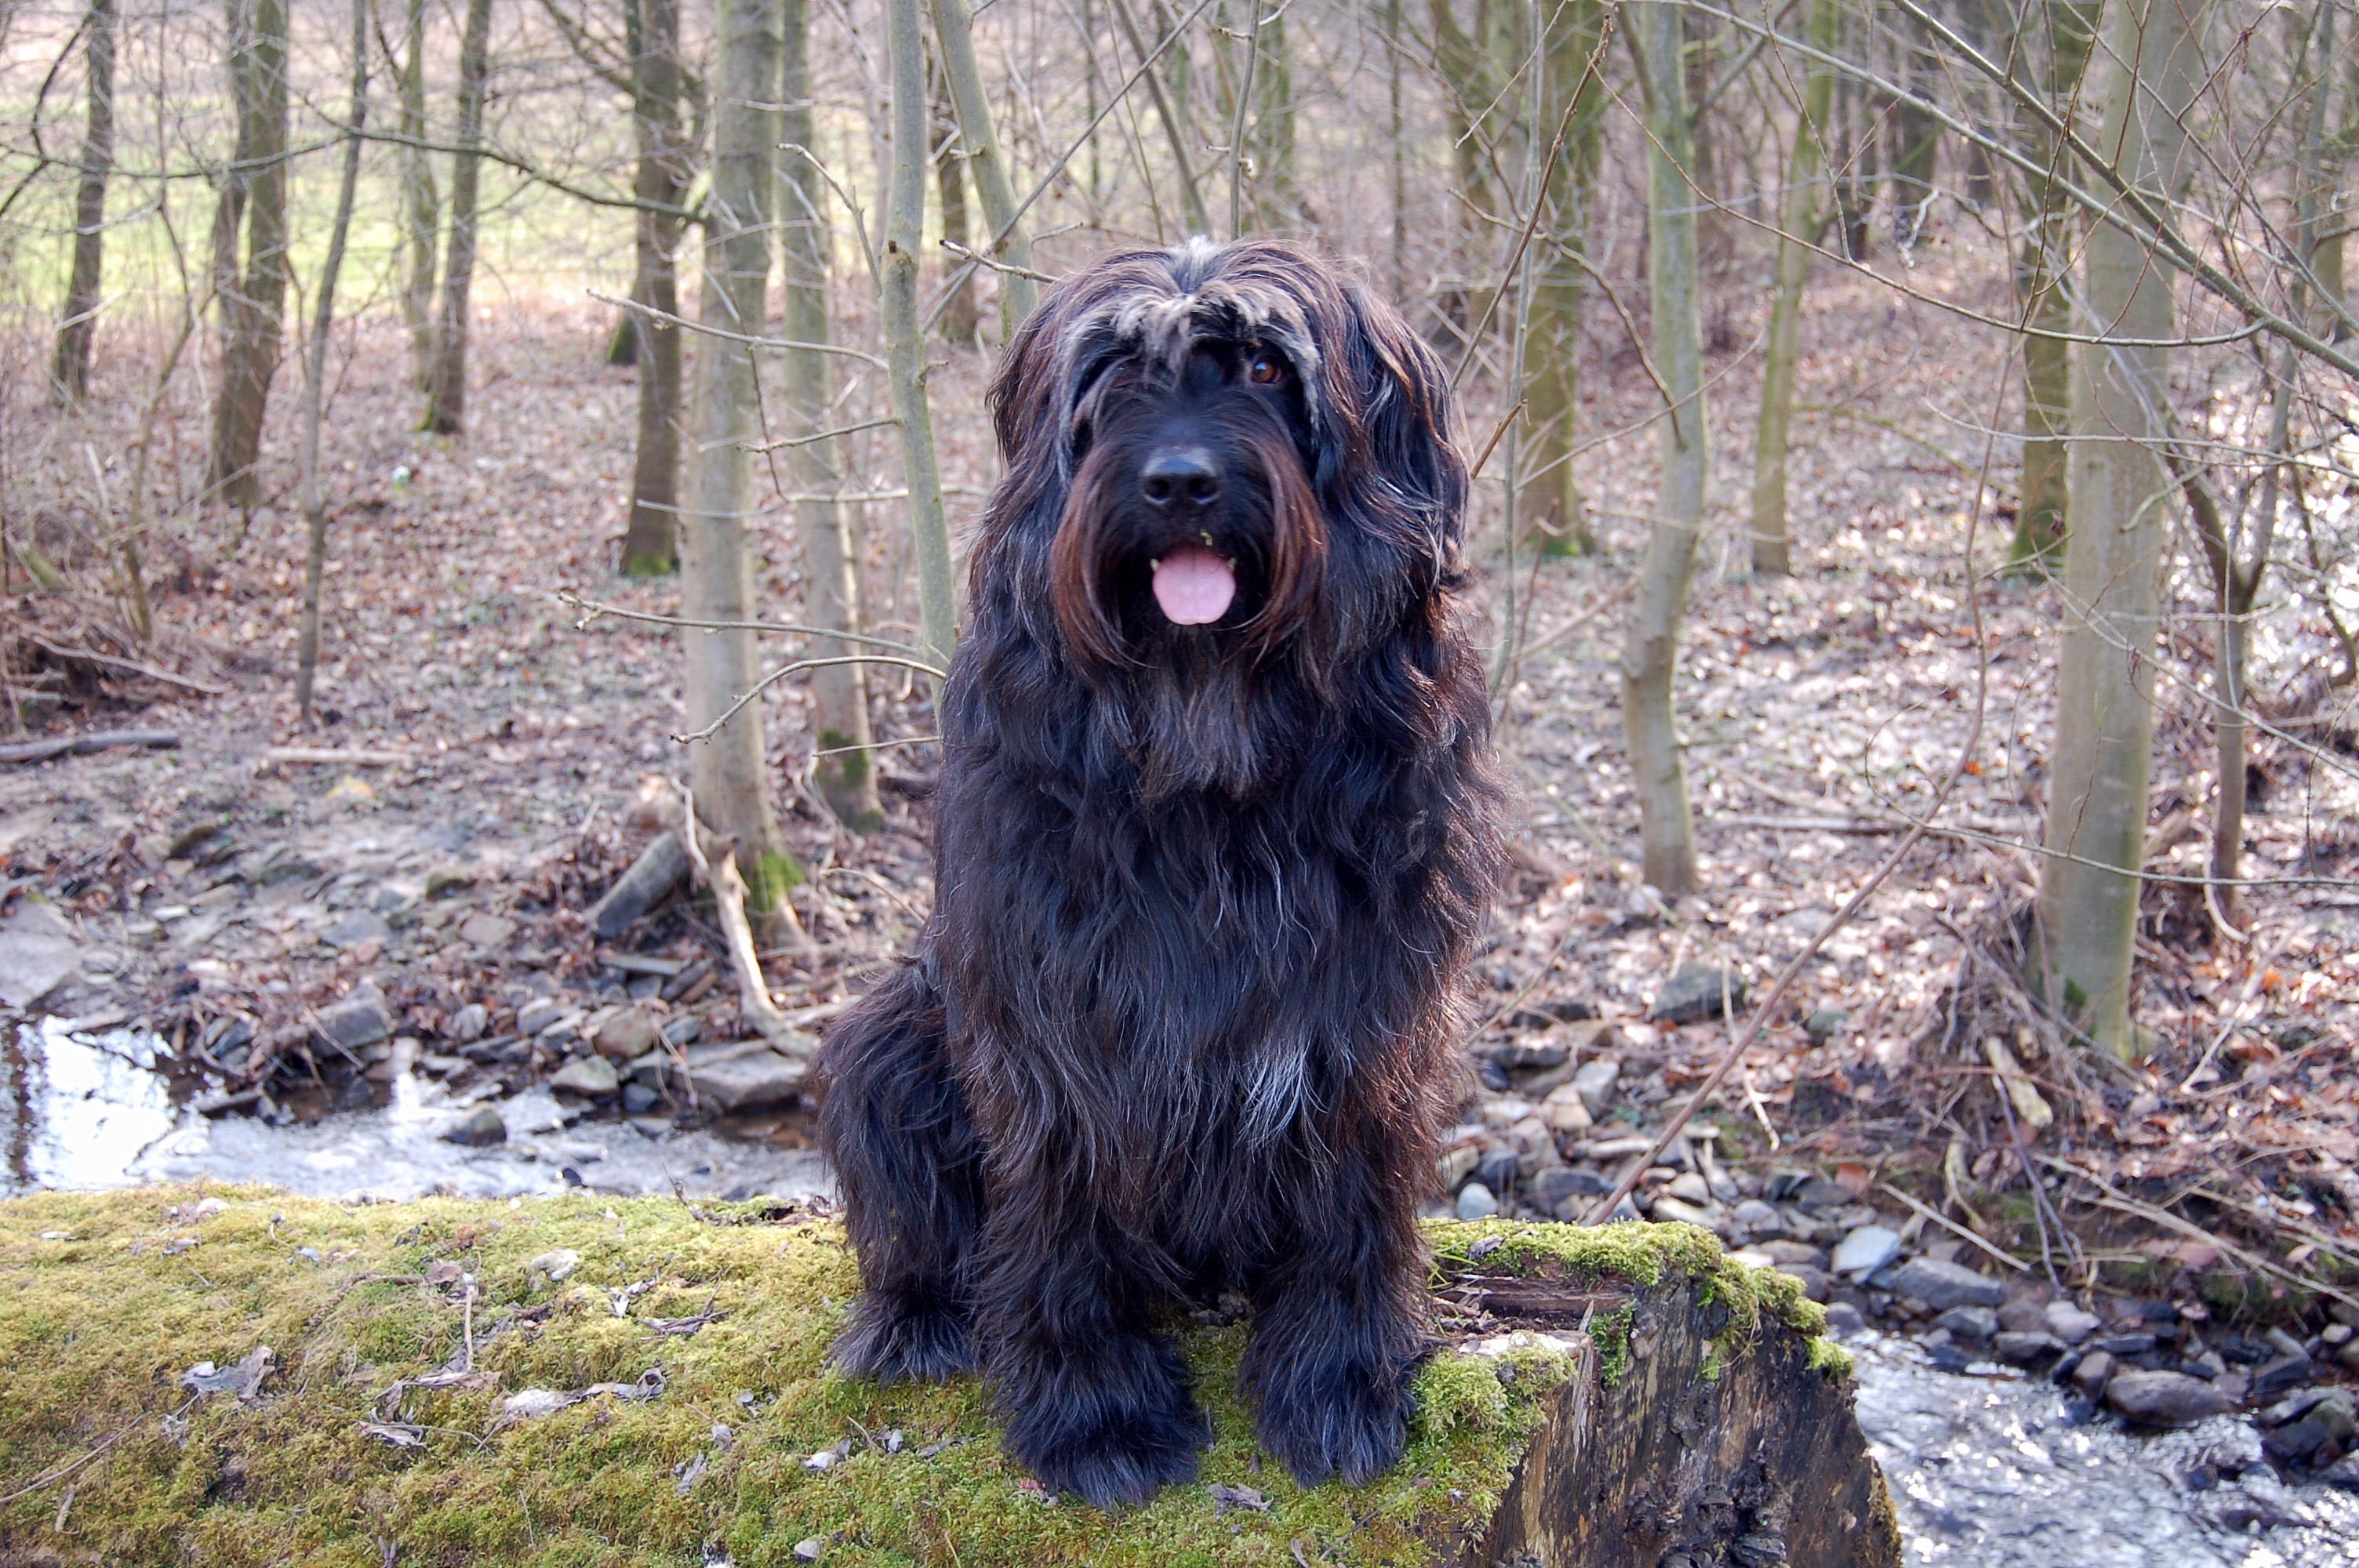
dog, animal, pet, mammal, black, vertebrate, newfoundland, dog like mammal, dog crossbreeds, w ller